Auchi Polytechnic

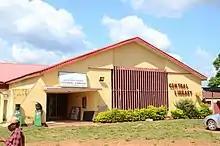
Auchi Polytechnic Central Library

Auchi Polytechnic is a Federal Polytechnic in Auchi, Edo State, Nigeria. It is one of the first four Polytechnics established in Nigeria and has 9050 students as of 2021. It is located along Benin – Okene Road, Auchi, Edo State, Nigeria.